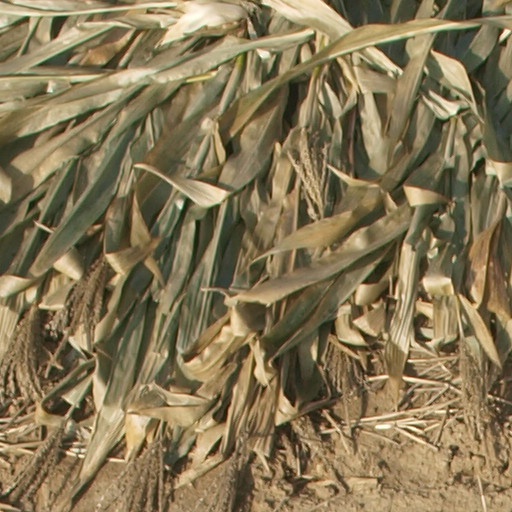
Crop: maize; corn